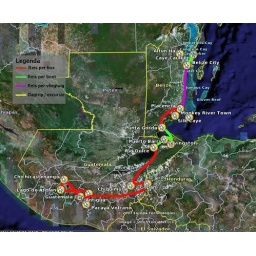
Legend:Red = travel by busGreen = travel by boatPink = travel by planeYellow = Daytrip / excursion (by bus or car)Yellow with green dotting = Daytrip / excursion by boat